David (Michelangelo)

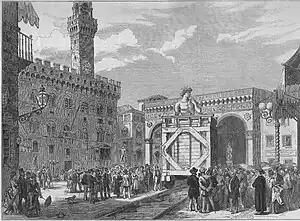
Moving the "David" from Piazza della Signoria to the Galleria dell'Accademia

In the mid-1800s, small cracks were noticed on the left leg on the "David", which can possibly be attributed to an uneven sinking of the ground under the massive statue.